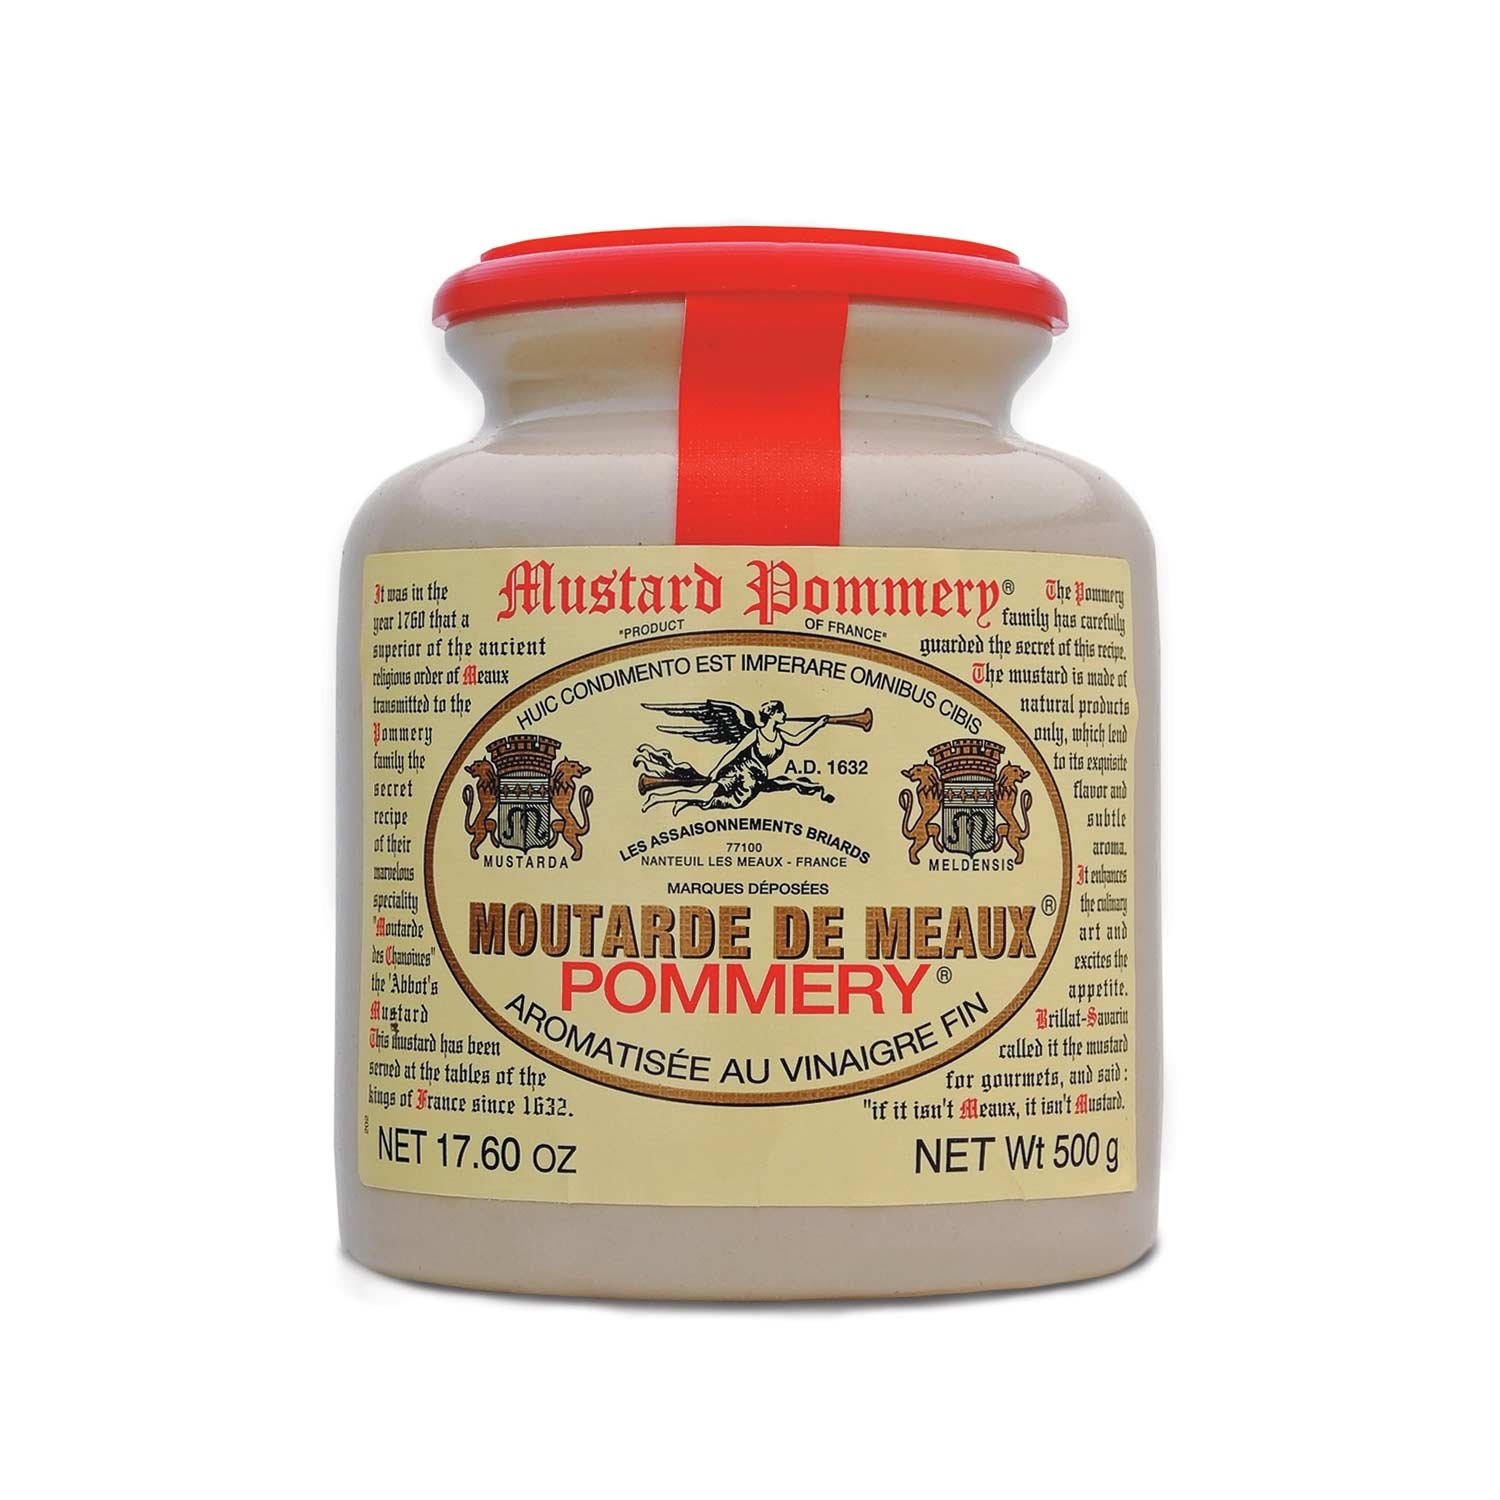
Item Name: Pommery Meaux Mustard Stone Jar, 17.6-Ounce
Bullet Point 1: The best seller
Bullet Point 2: Smooth and tasty whole-grained mustard
Bullet Point 3: All natural, no artificial flavoring
Bullet Point 4: Served at the tables of French kings since 1632
Bullet Point 5: Imported from France
Value: 17.6
Unit: Ounce

Price: 21.99